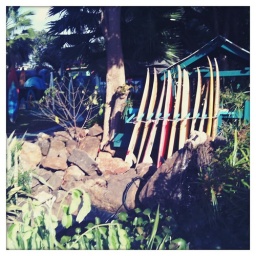
Great looking house off the main road in The North Shore, Hawaii. Surf Boards all over the property.